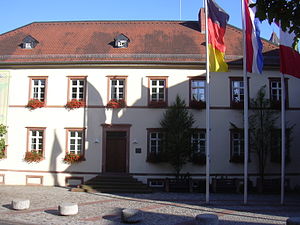
Alzenau
Rådhus
Alzenau er en by i den nordlige del af Landkreis Aschaffenburg i det bayerske Regierungsbezirk Unterfranken.